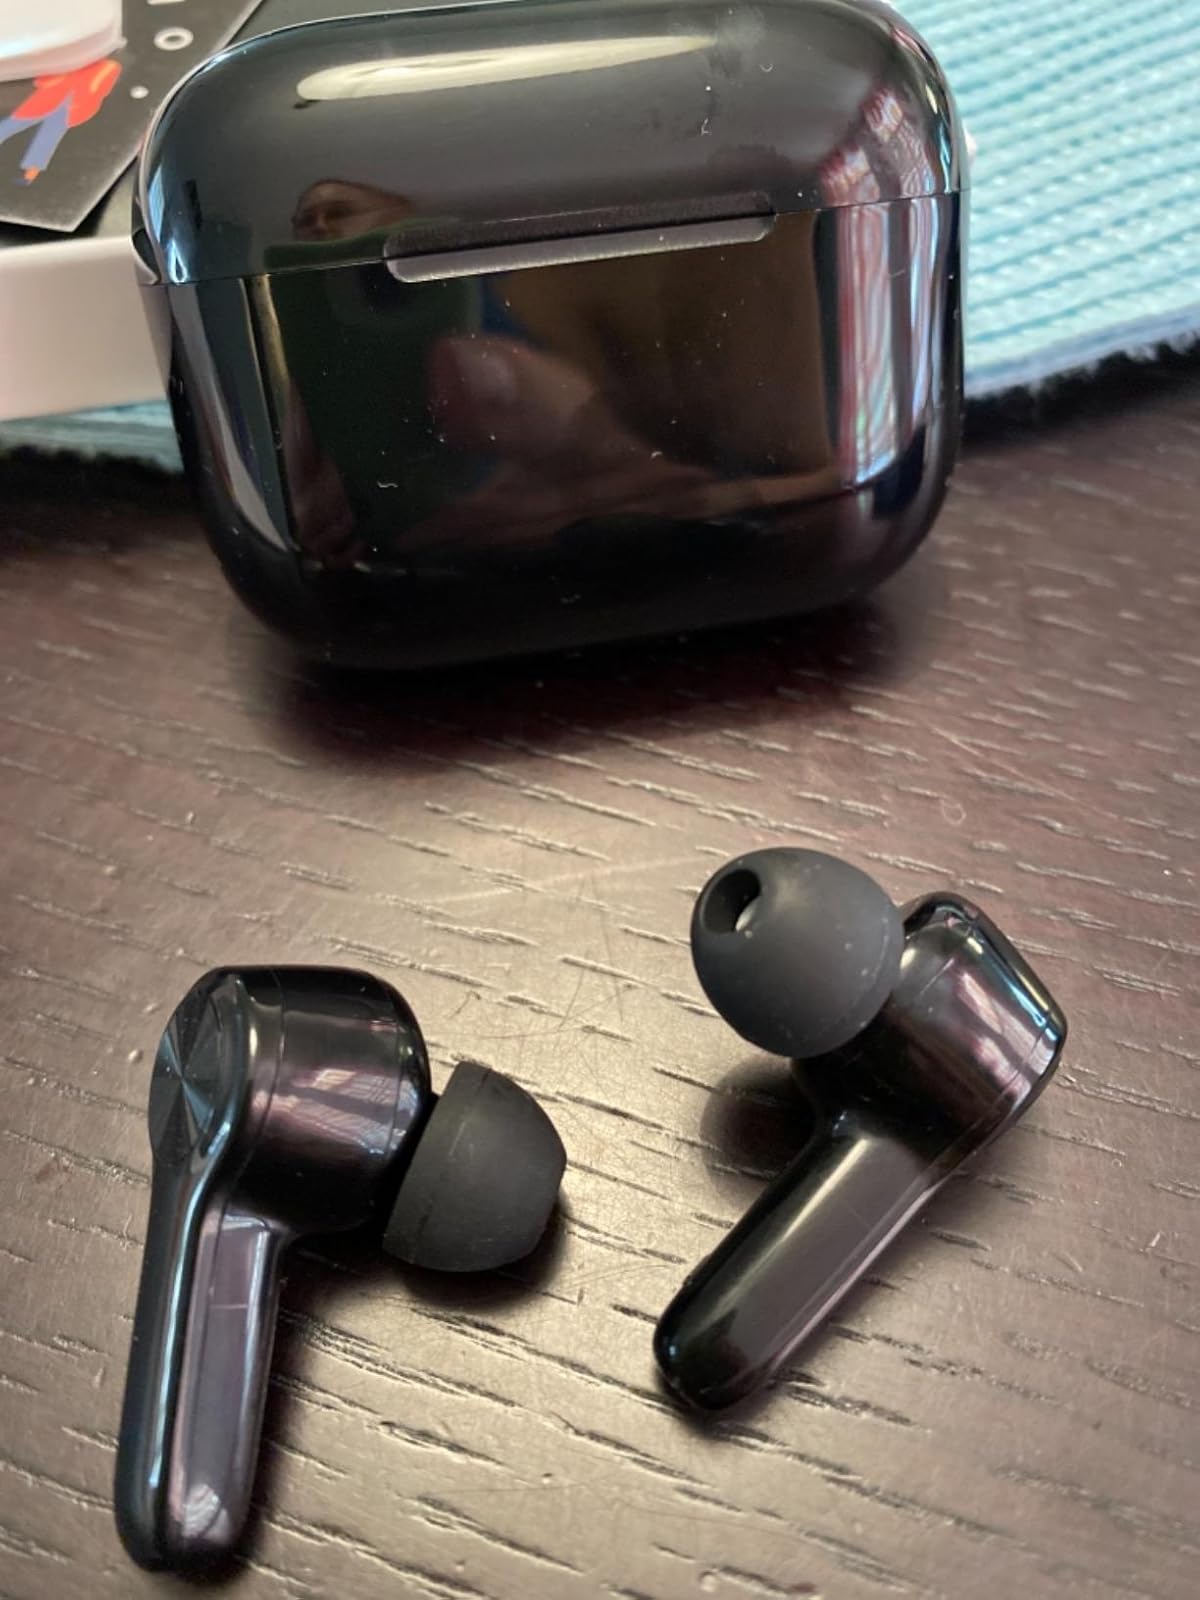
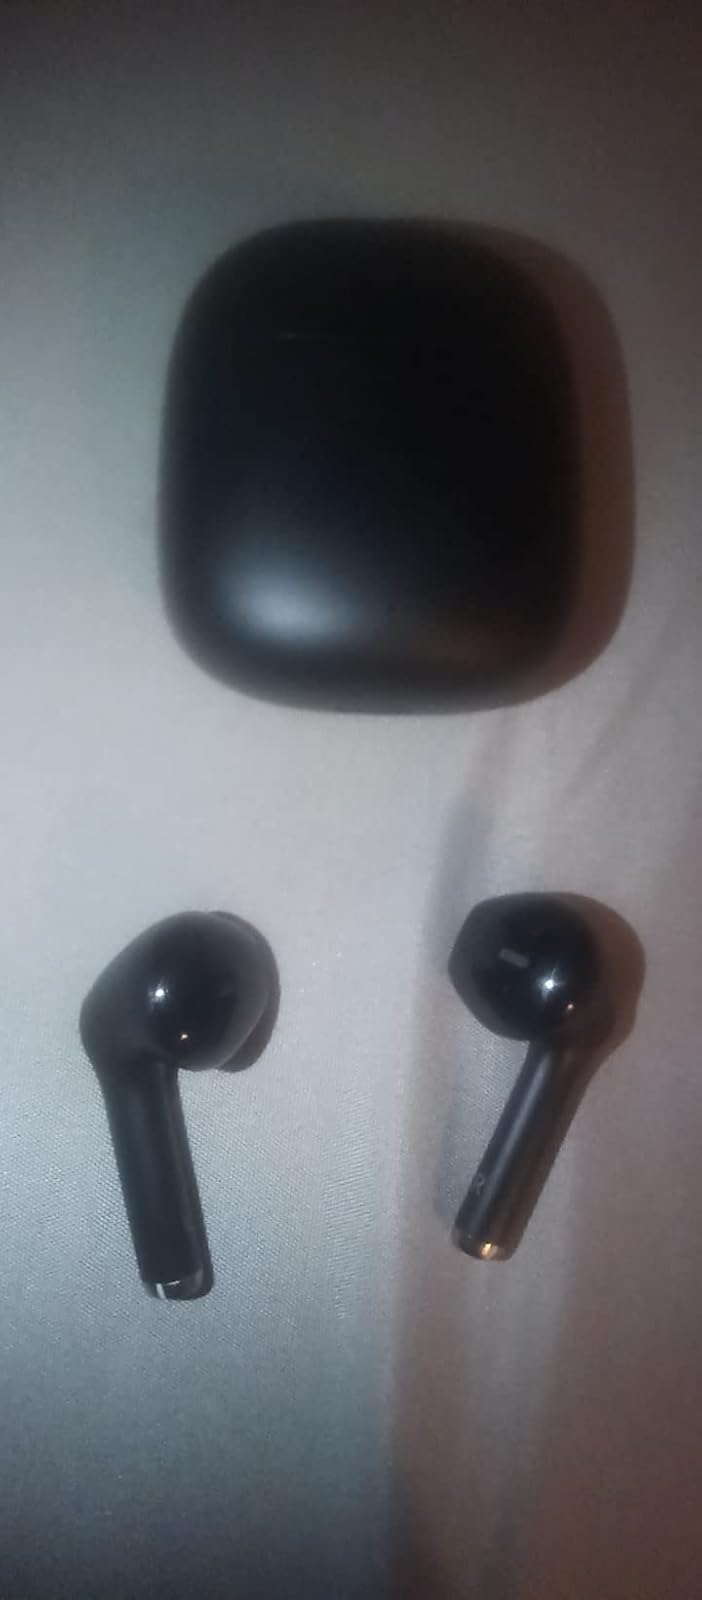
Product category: earbuds
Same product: no